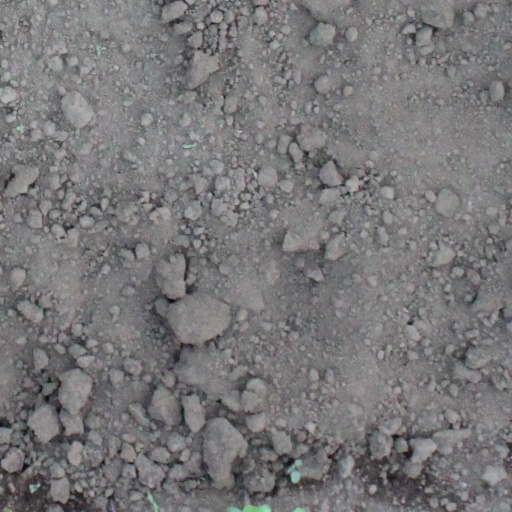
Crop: soybean